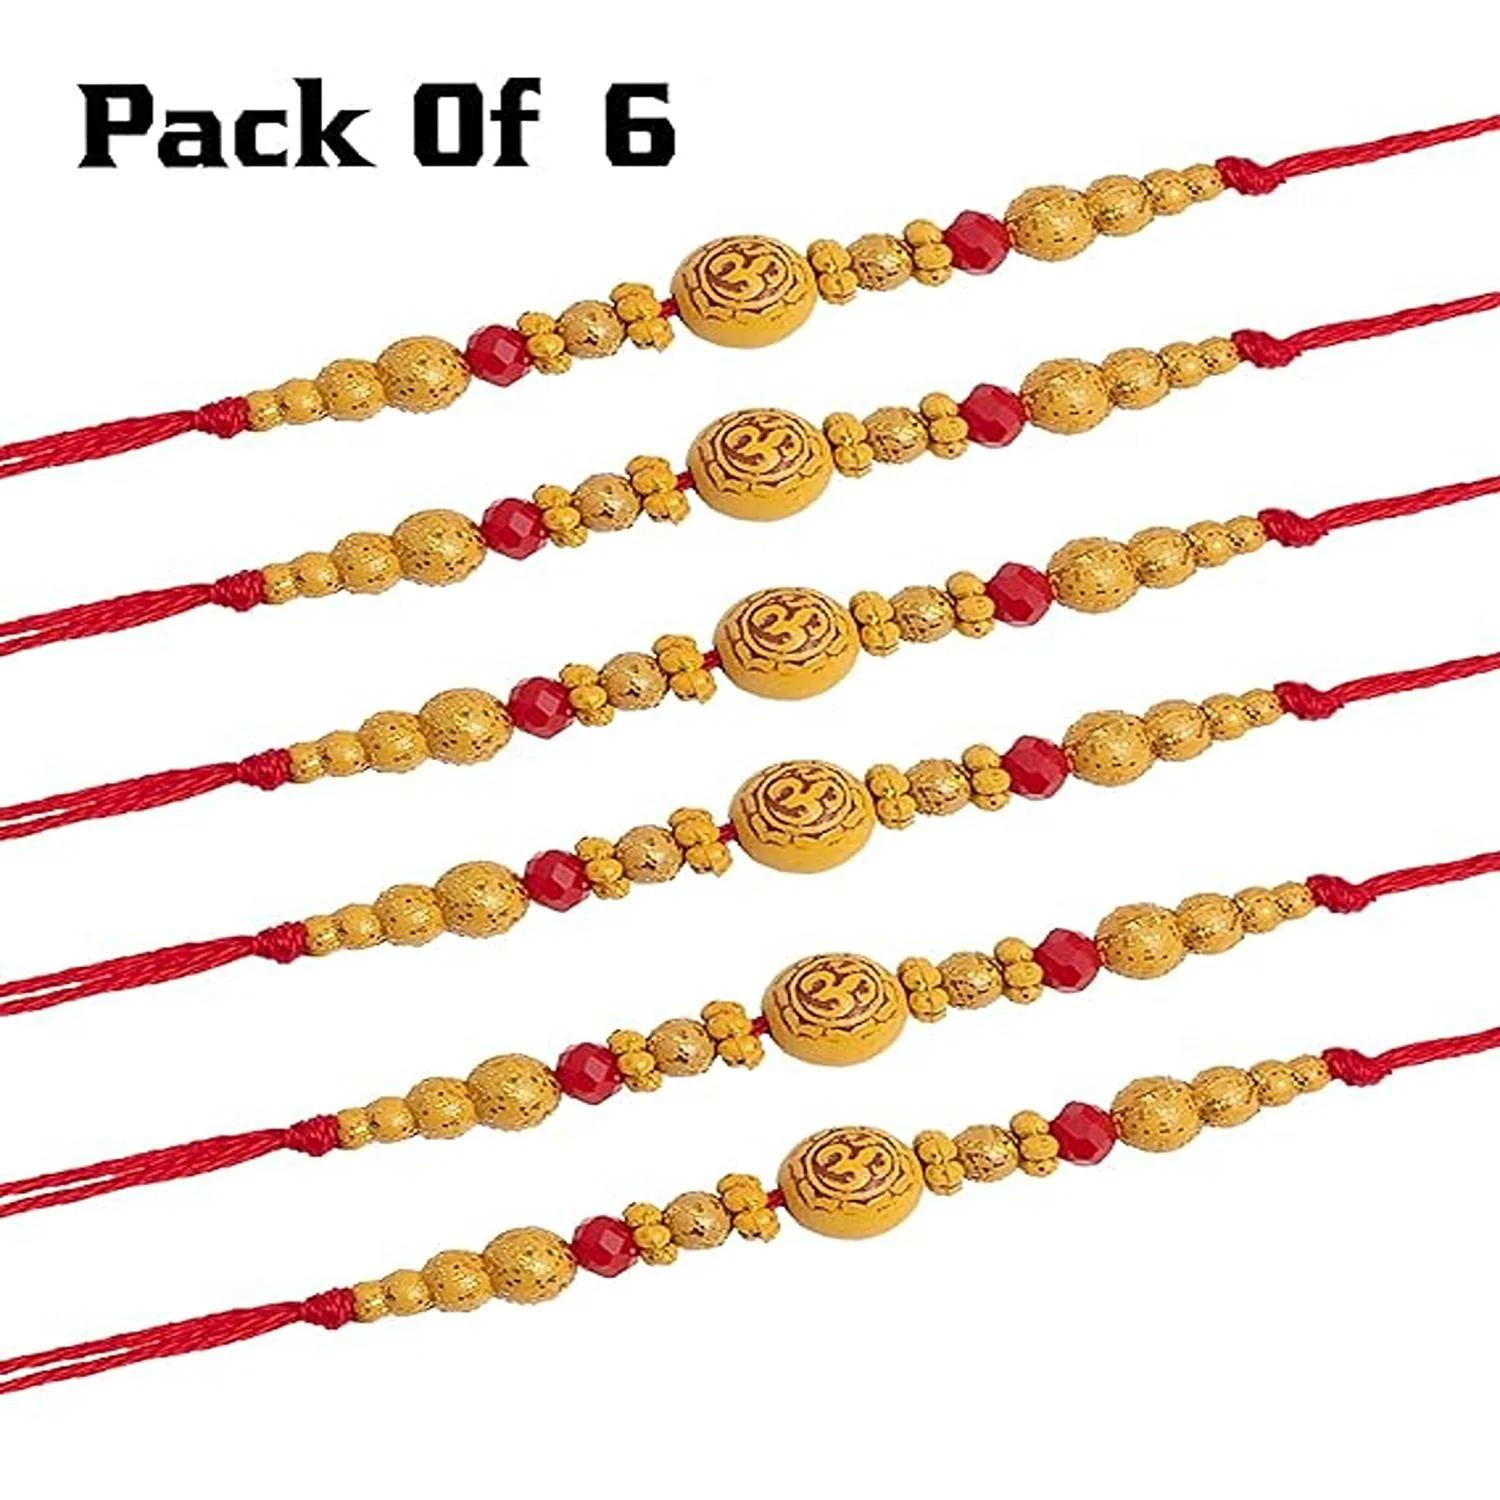
SIIMRON Unique Wooden Om Rakhi Design for Brother with Best Wishes Premium Rakshabandhan Rakhis Pack of 06 With Free Greeting Card Gifts
Type: Rakhis
Brand: Simron
Price: Rs. 359
SIMRAN JEWELS Unique Wooden Om Rakhi Design RAKHI UNIQUE LOOK: Our exclusive collection has lovely handcrafted Rakhi to complement the creative and unique look. MADE IN INDIA: All our products are manufactured in India and are exclusively crafted to adorn your persona. Designer rakhi - a touch of modernity into the traditional and sacred thread of rakhi. The rakhi thread is introduced for the celebration of the festival of rakhi that is also known as Raksha Bandhan. Rakhi is the festival of expressing feelings of love. Thus what can be better than expressing it to your loving brother by bringing a designer rakhi for him this year. Gift your brother this wonderful and fabulous looking rakhi this Raksha Bandhan and express your love in the most amazing way.
Features: Send Love to Your Brother via Our Store acknowledge your love for Your Brother by sending this beautiful RAKHI with a Promise that your bond with him will grow stronger with each passing moment,Vocal For Local | Made in India Handmade Rakhis - High Quality Material Used. The designer patterns in the aesthetic style with shimmering glimpse highlights the true beauty of this traditional thread,Special Rakhi For The very special occasion to celebrate the undying bond of love between a brother and a sister
Included: 6N Rakhi 1N Kumkum & Chawal,1N Rakhi Card